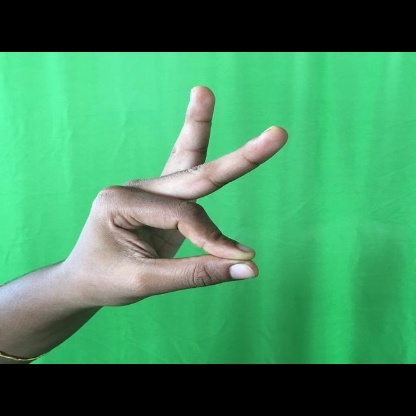
Mudra: Hamsasyam